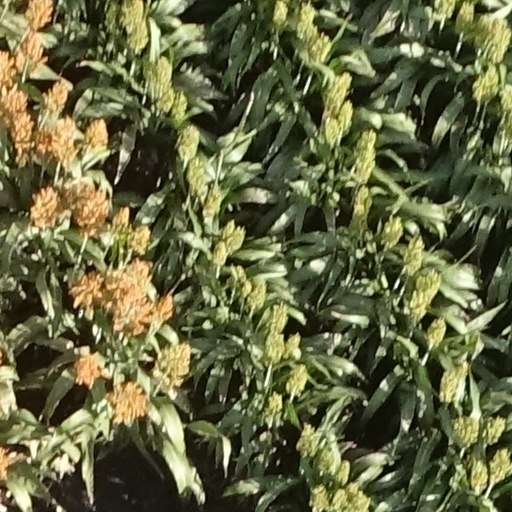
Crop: sorghum